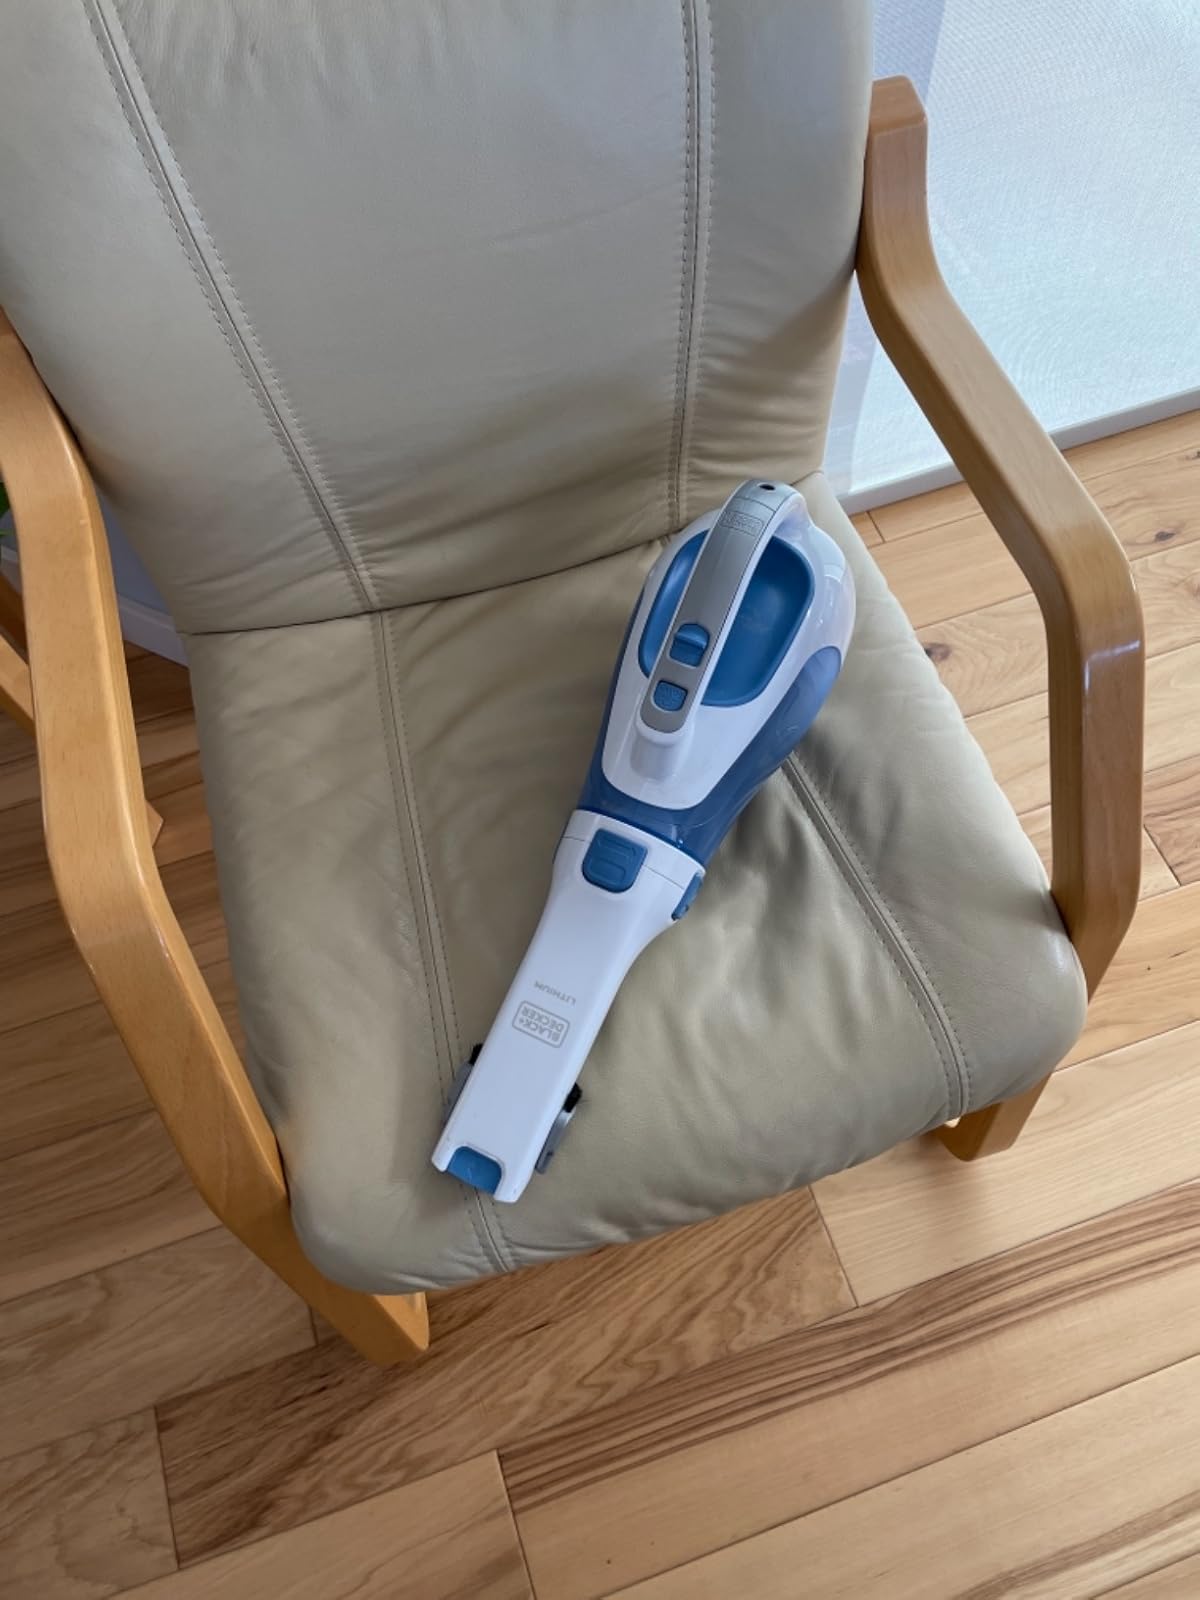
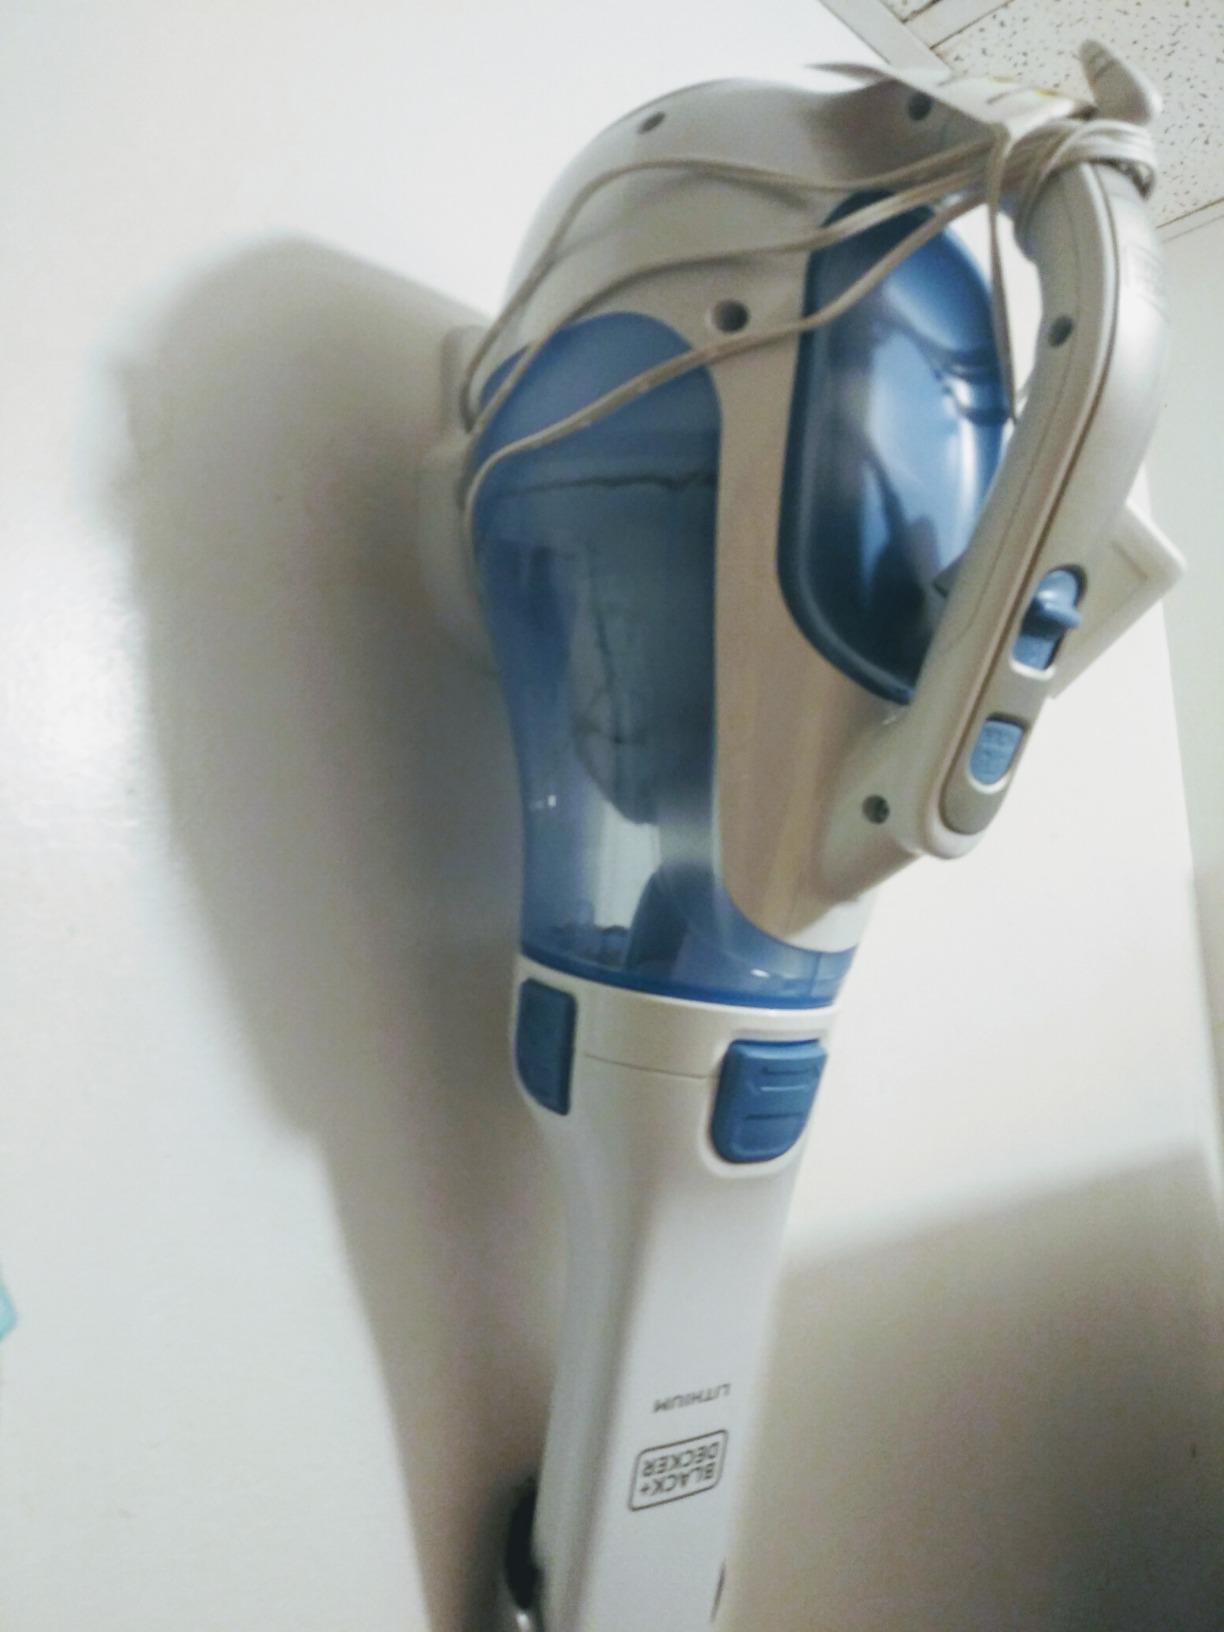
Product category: items_vacuum
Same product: yes